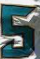
Number: 5